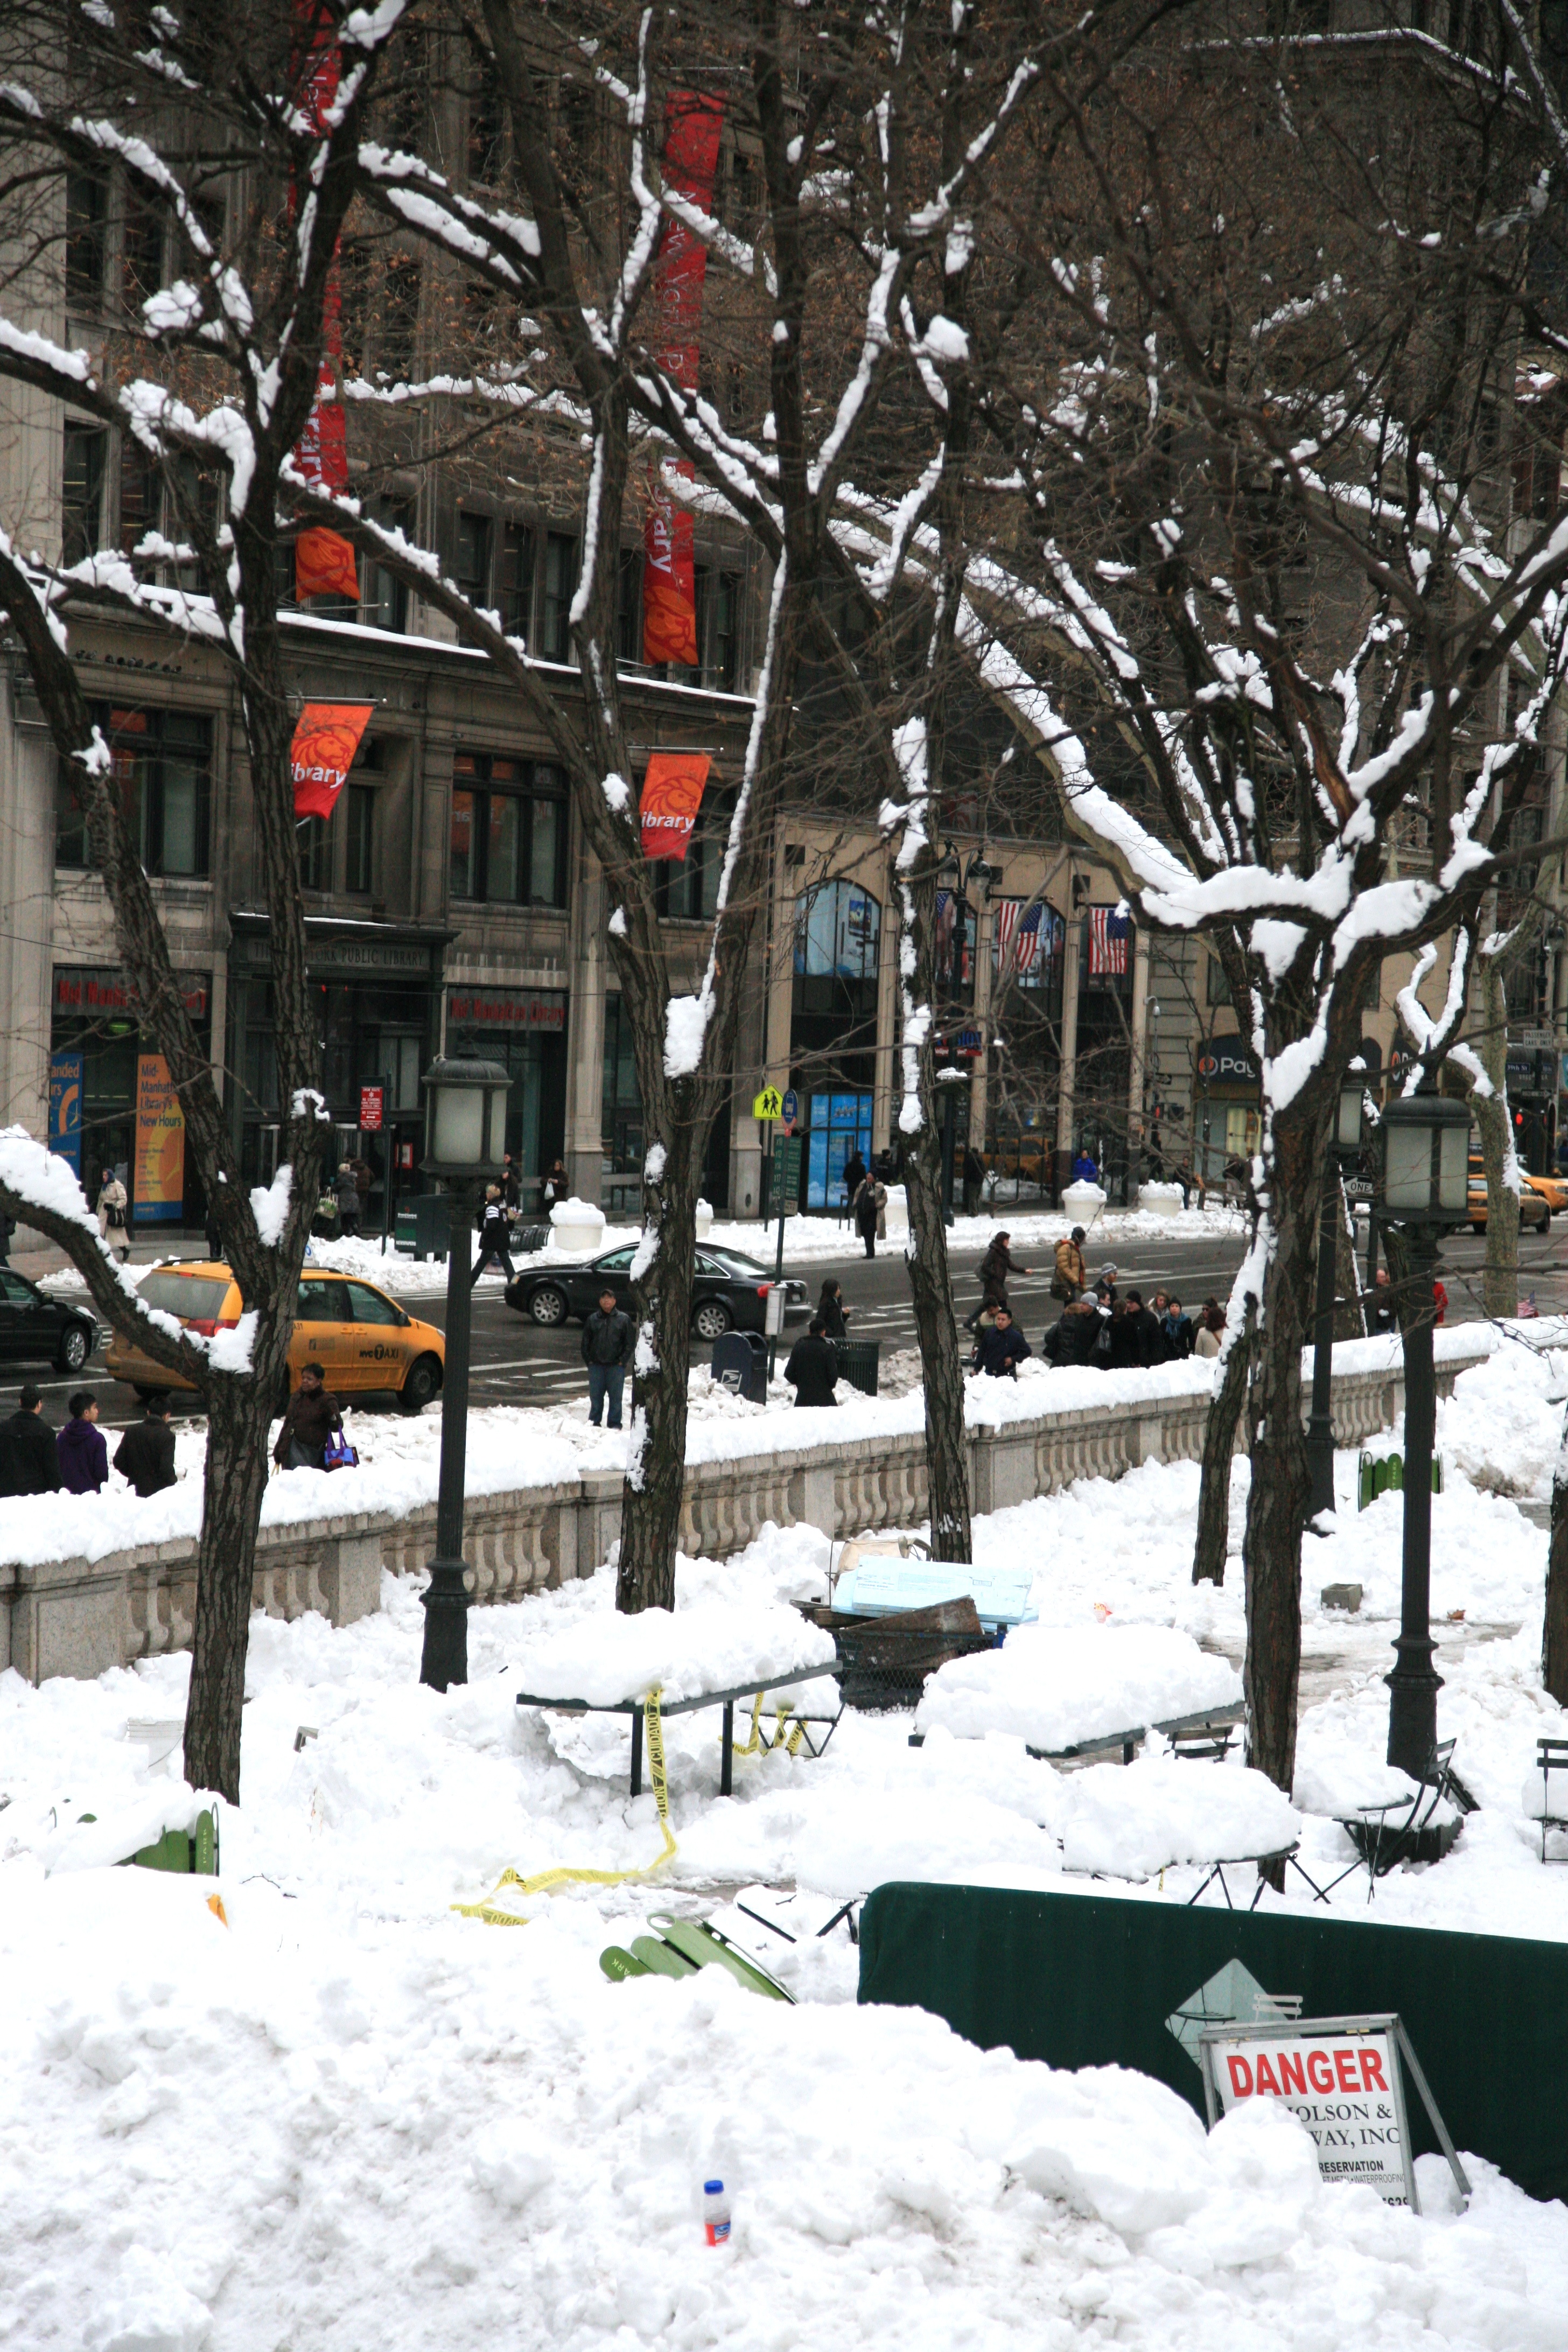
tree, snow, winter, nyc, weather, season, newyork, library, newyorkcity, ny, 5thavenue, freezing, midtownmanhattan, bryantpark, fifthavenue, nypl, newyorkpubliclibrary, mainbranch, bibliotheque